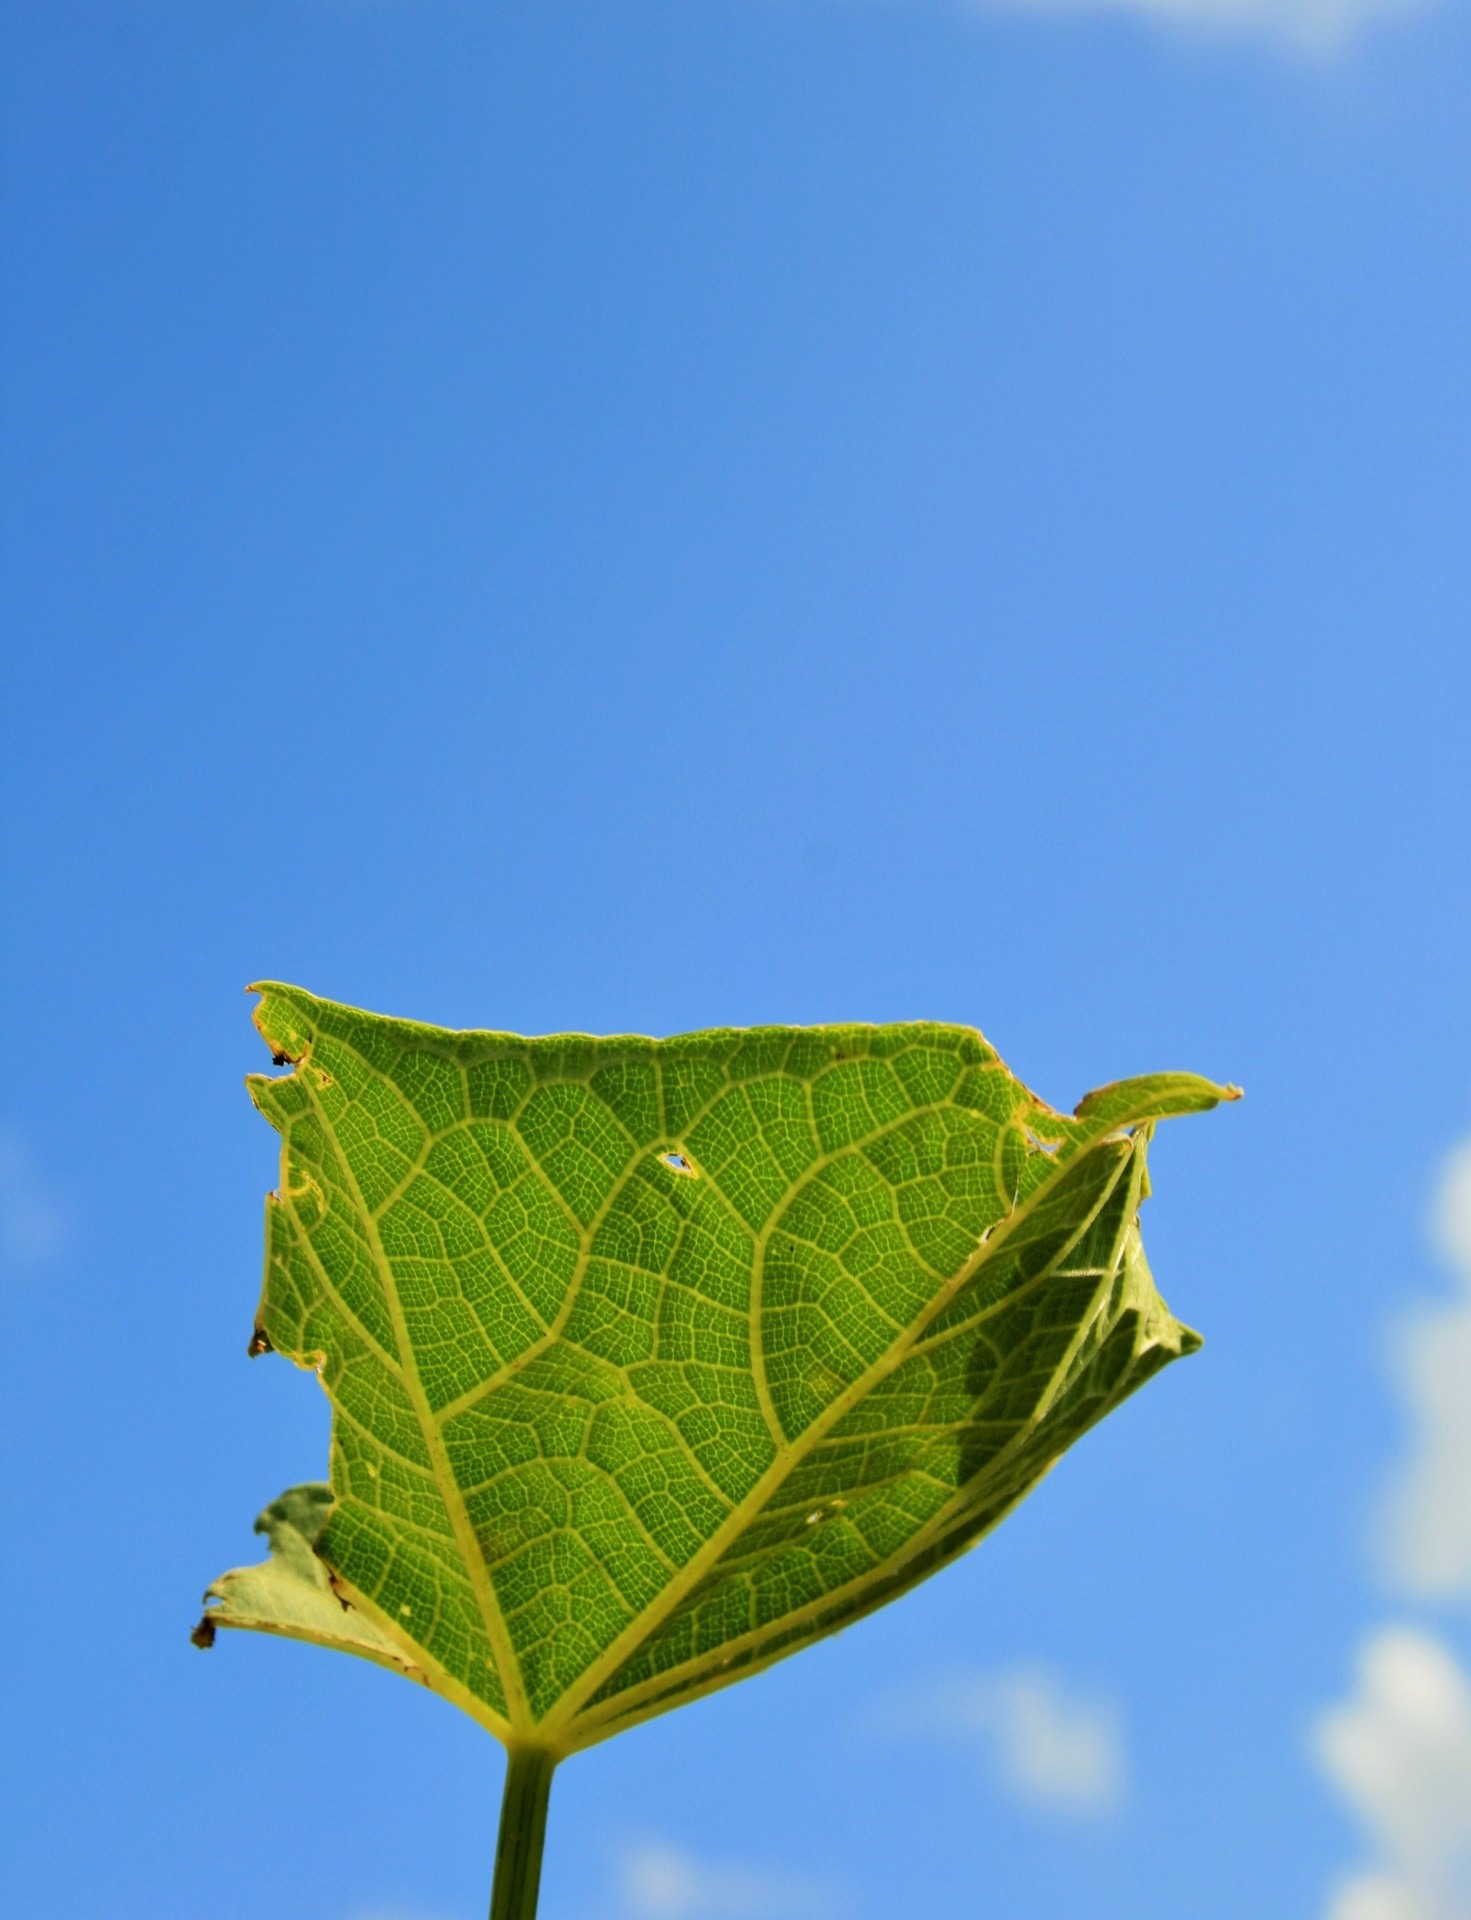
nature, plant, sky, leaf, flower, environment, foliage, green, herb, tranquil, scenic, natural, weather, botany, blue, agriculture, flora, botanical, fauna, cloudscape, outdoors, clouds, vegetation, bright, horticulture, organic, meteorology, plant stem